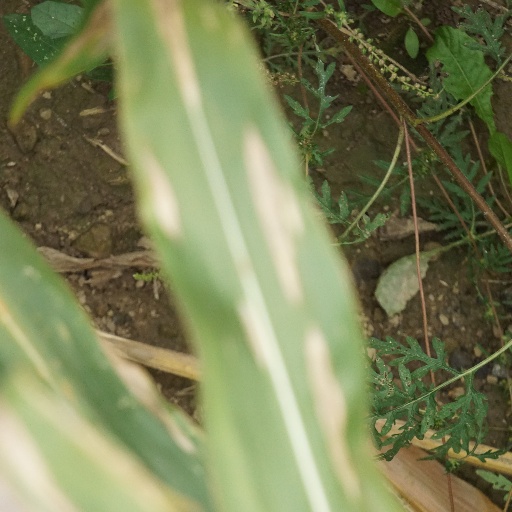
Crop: maize; corn